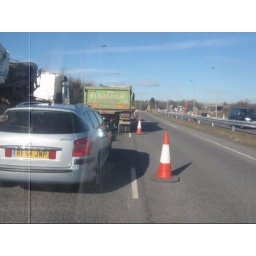
She had her head against the door pillar for several hundred yards, didn't bother using her mirrors either...